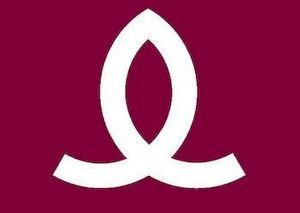
Inami est un bourg du district de Hidaka, dans la préfecture de Wakayama, sur l'île de Honshū, au Japon.